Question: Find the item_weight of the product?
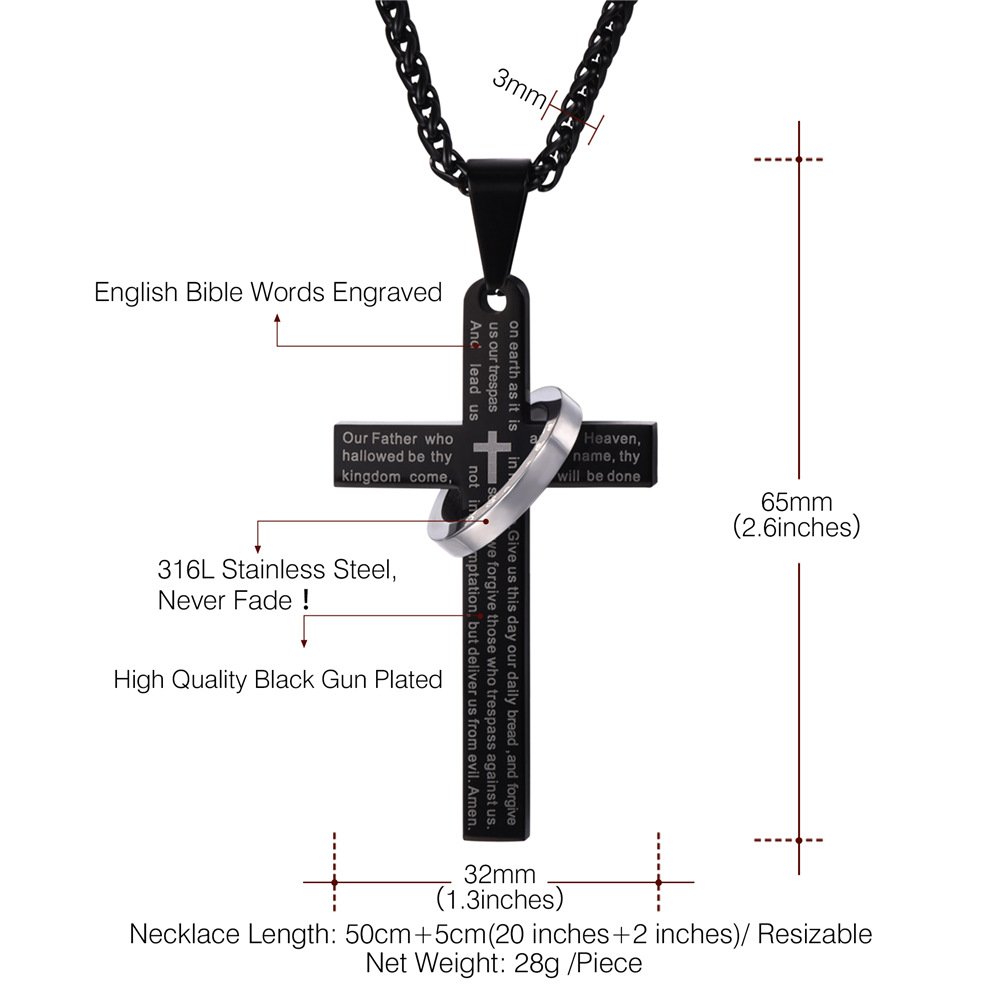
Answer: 28.0 gram